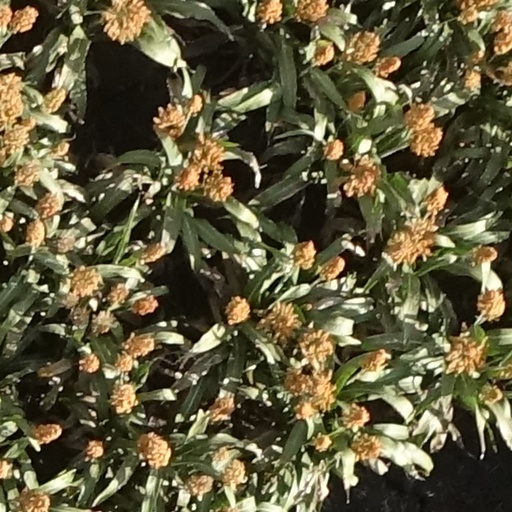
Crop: sorghum